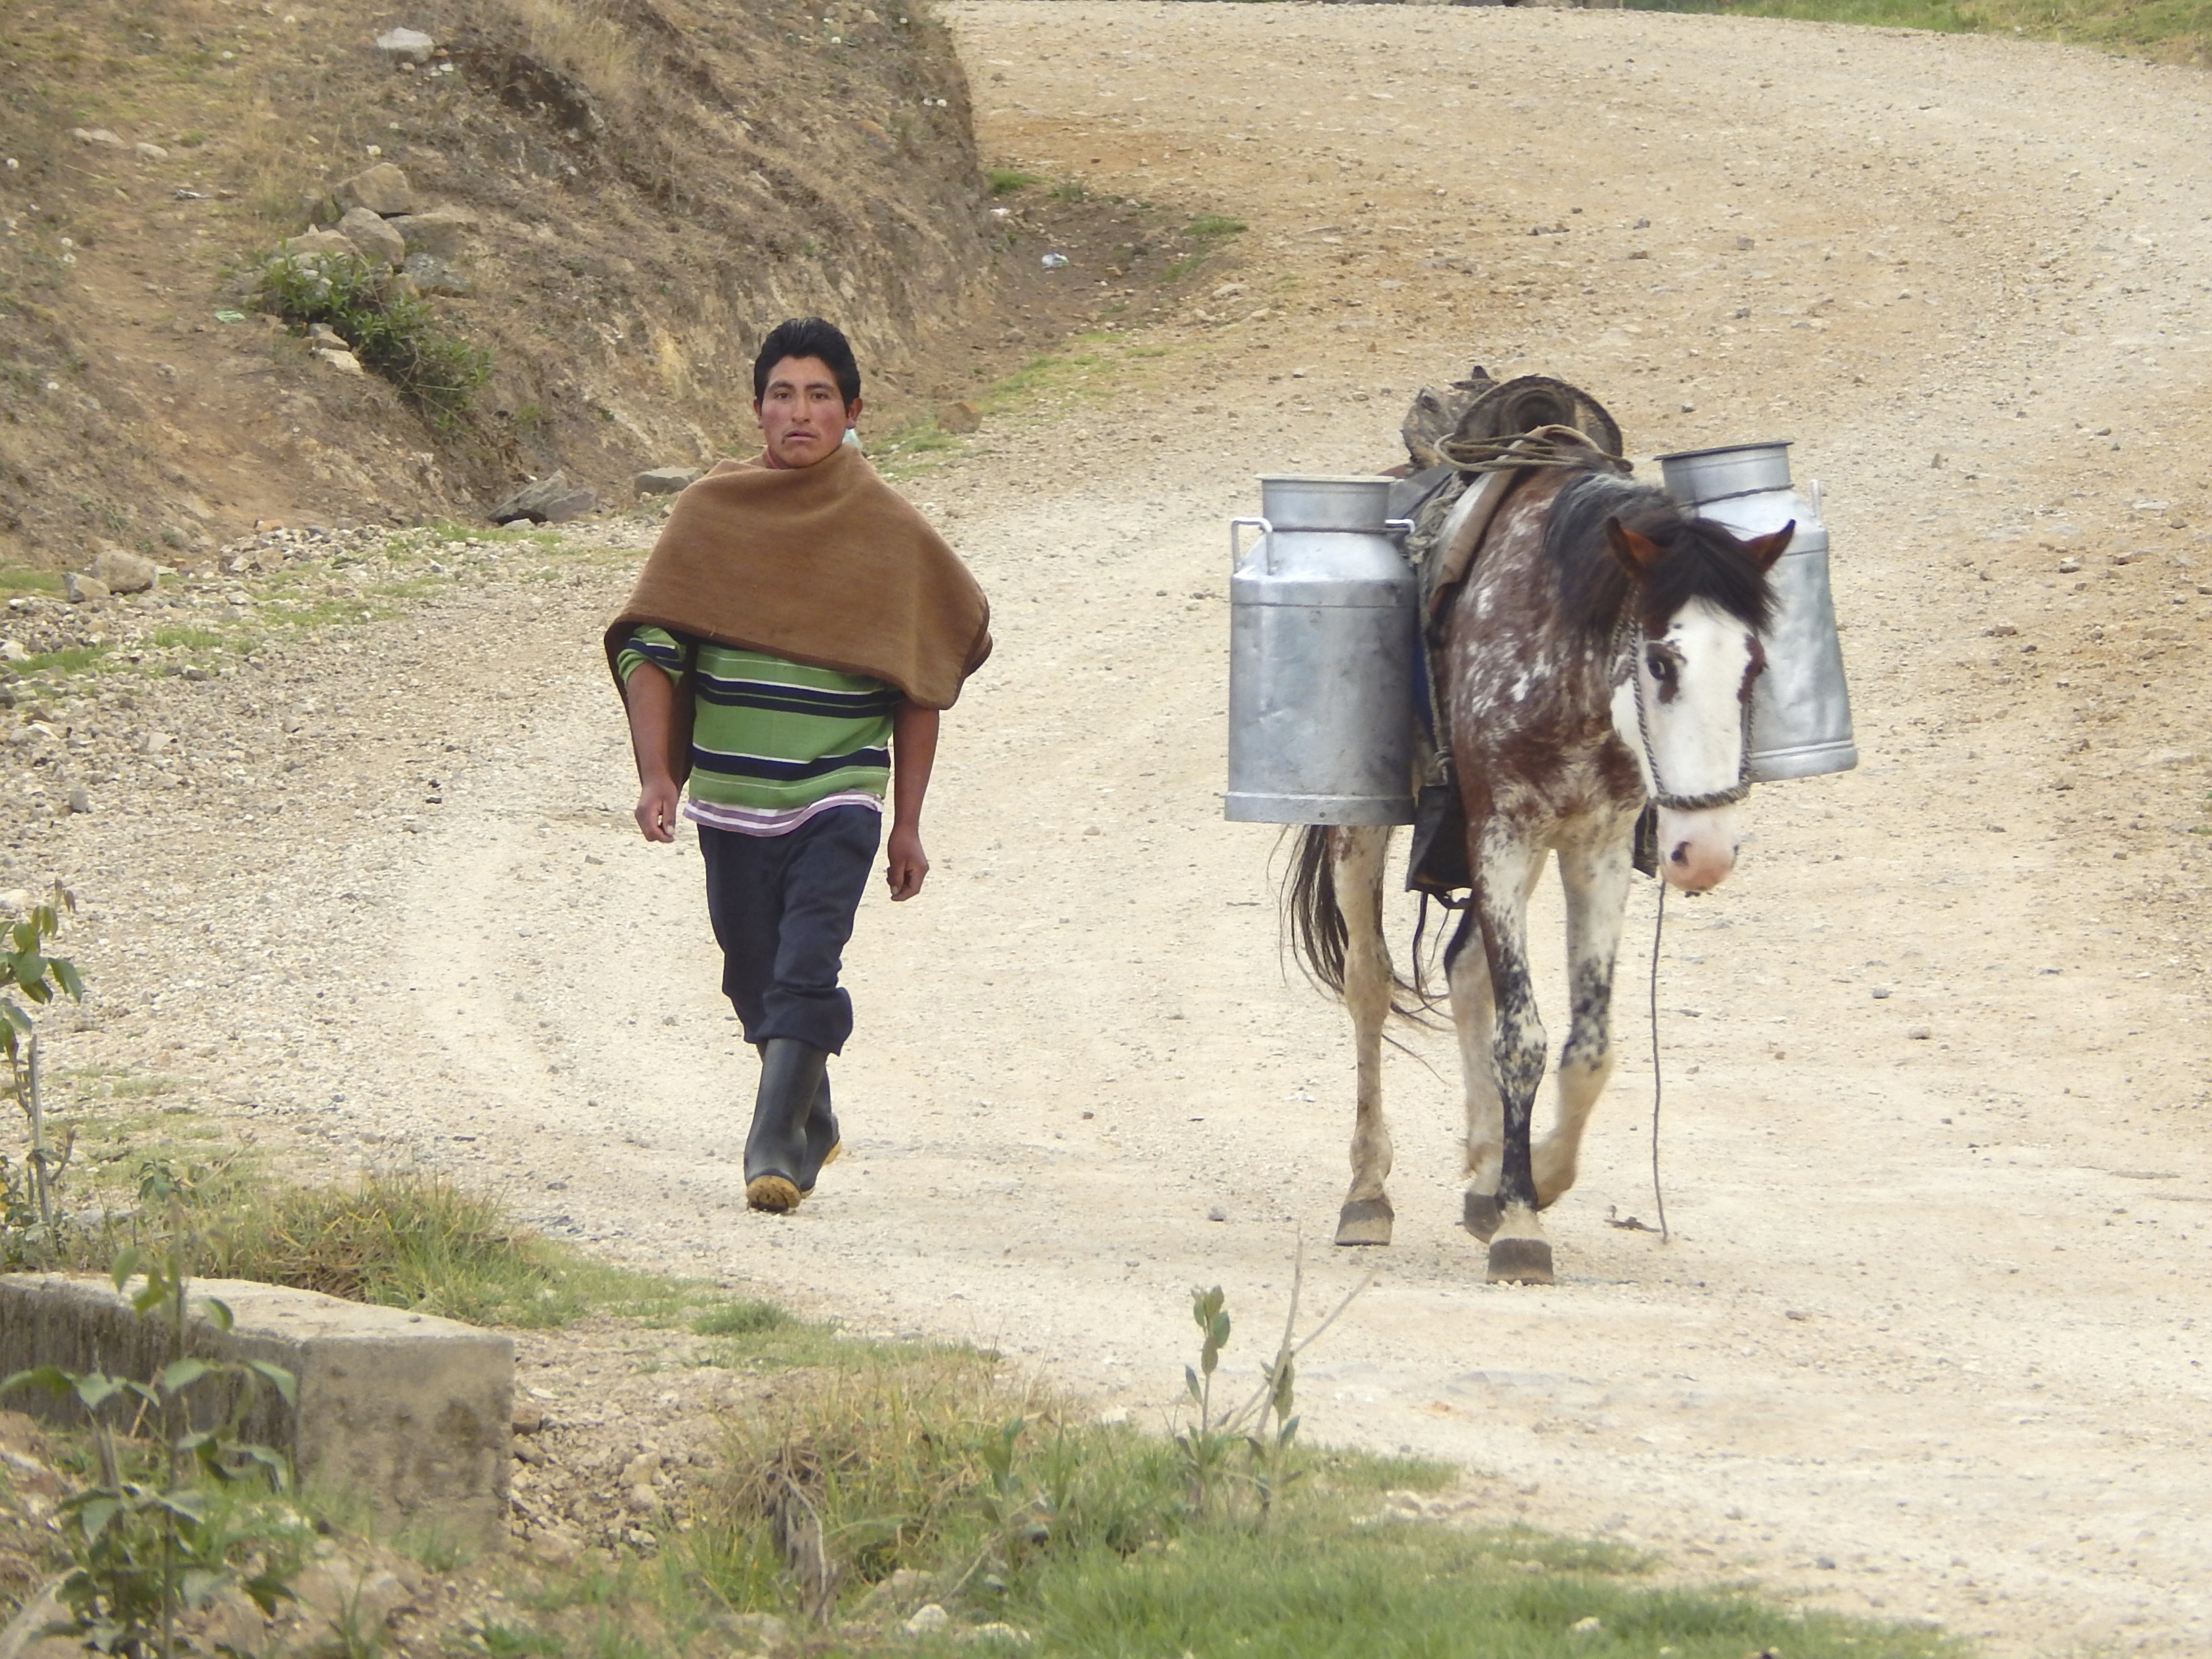
landscape, nature, walking, mountain, trail, transportation, horse, peru, transporte, leche, pack animal, cajamarca, trail riding, horse like mammal